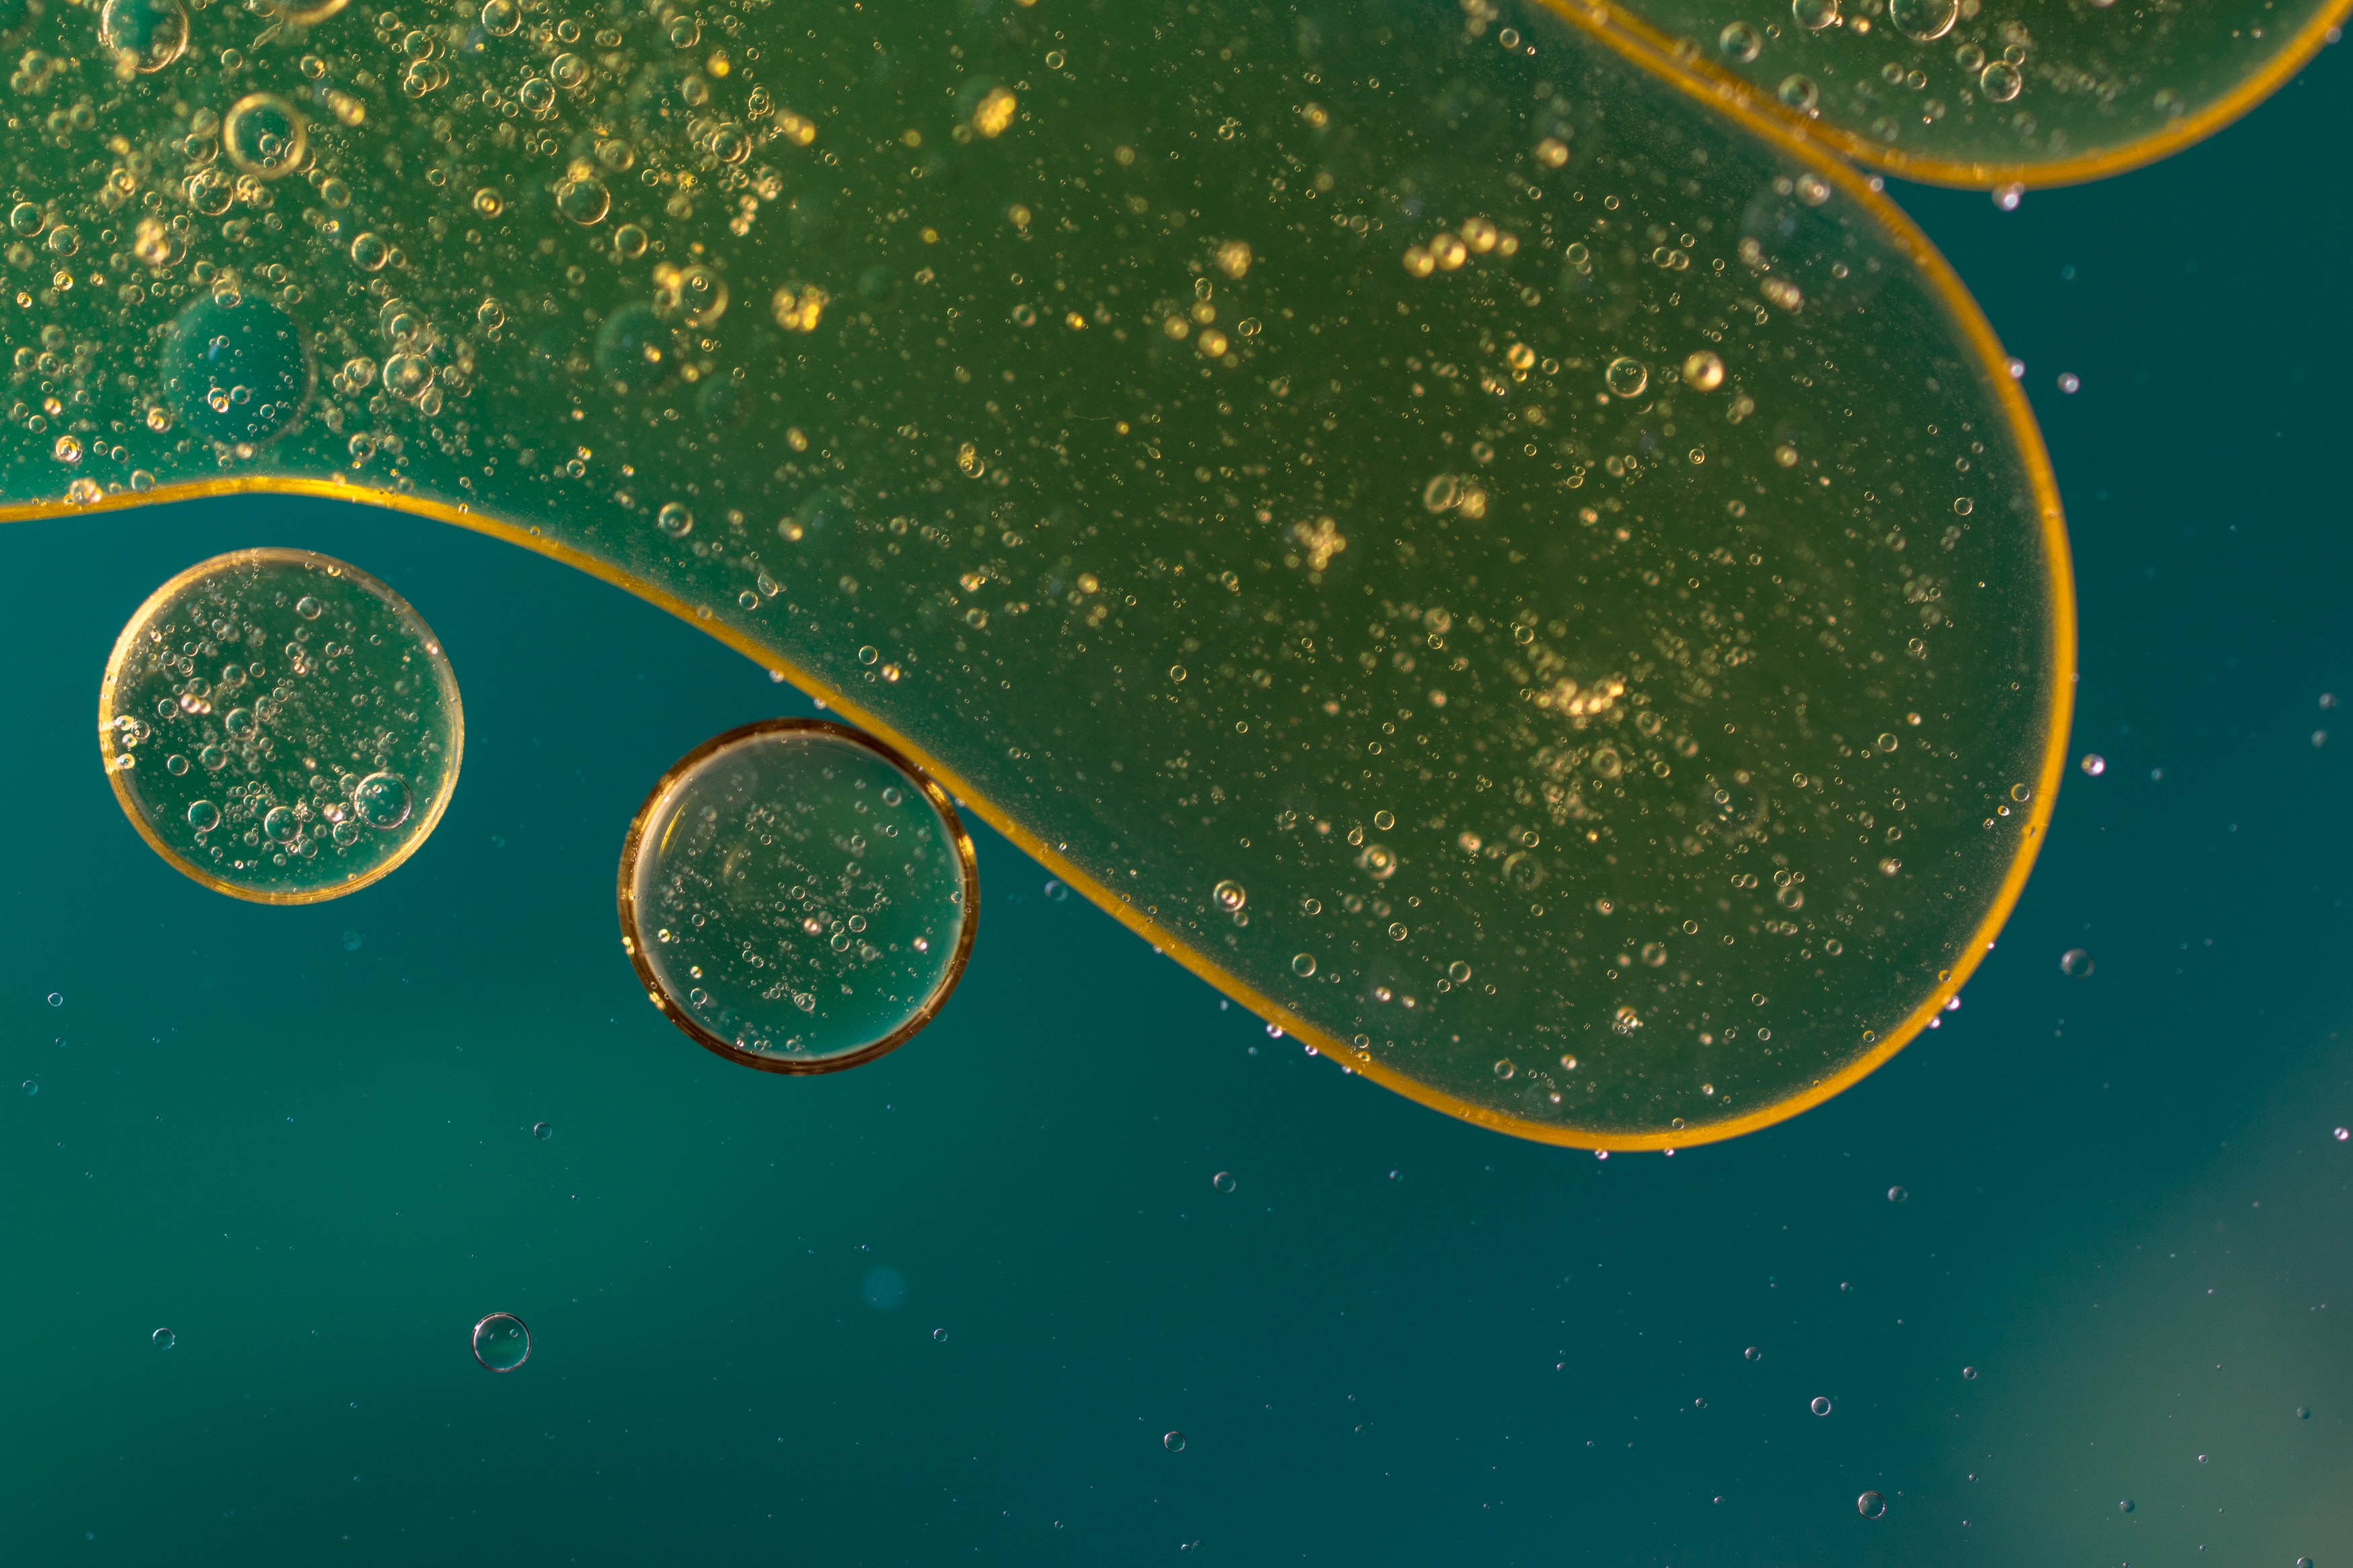
liquid, abstract, texture, atmosphere, macro, biology, close, circle, outer space, background, cells, oil, screenshot, organism, astronomical object, oil in water, oil eye, atmosphere of earth, computer wallpaper